Willie Taggart

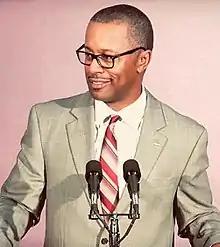
Taggart at a press conference at Florida State in 2017

Willie Author Taggart (born August 27, 1976) is an American football coach who is the running backs coach for the Baltimore Ravens of the National Football League (NFL). He has held the head coach position at five NCAA Division I Football Bowl Subdivision programs: Western Kentucky (2009 to 2012 seasons); South Florida (2013 to 2016); Oregon (2017); Florida State (2018 and part of the 2019 season); and Florida Atlantic (2020 to 2022). At all five schools, he was the first African-American to be hired as the head coach.